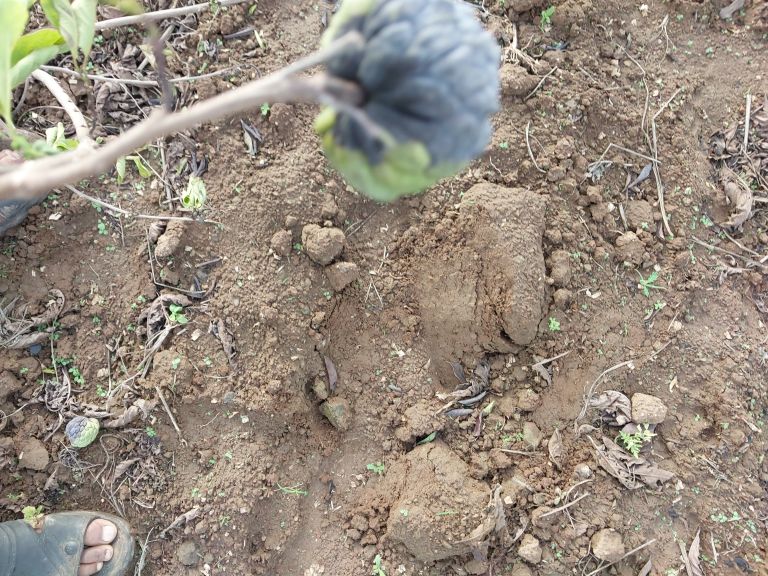
Disease label: Blank Canker